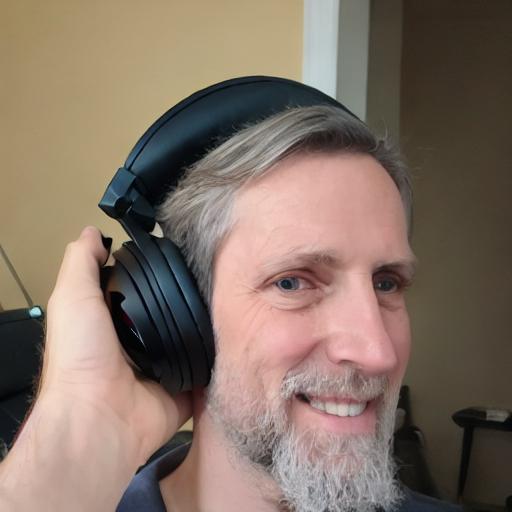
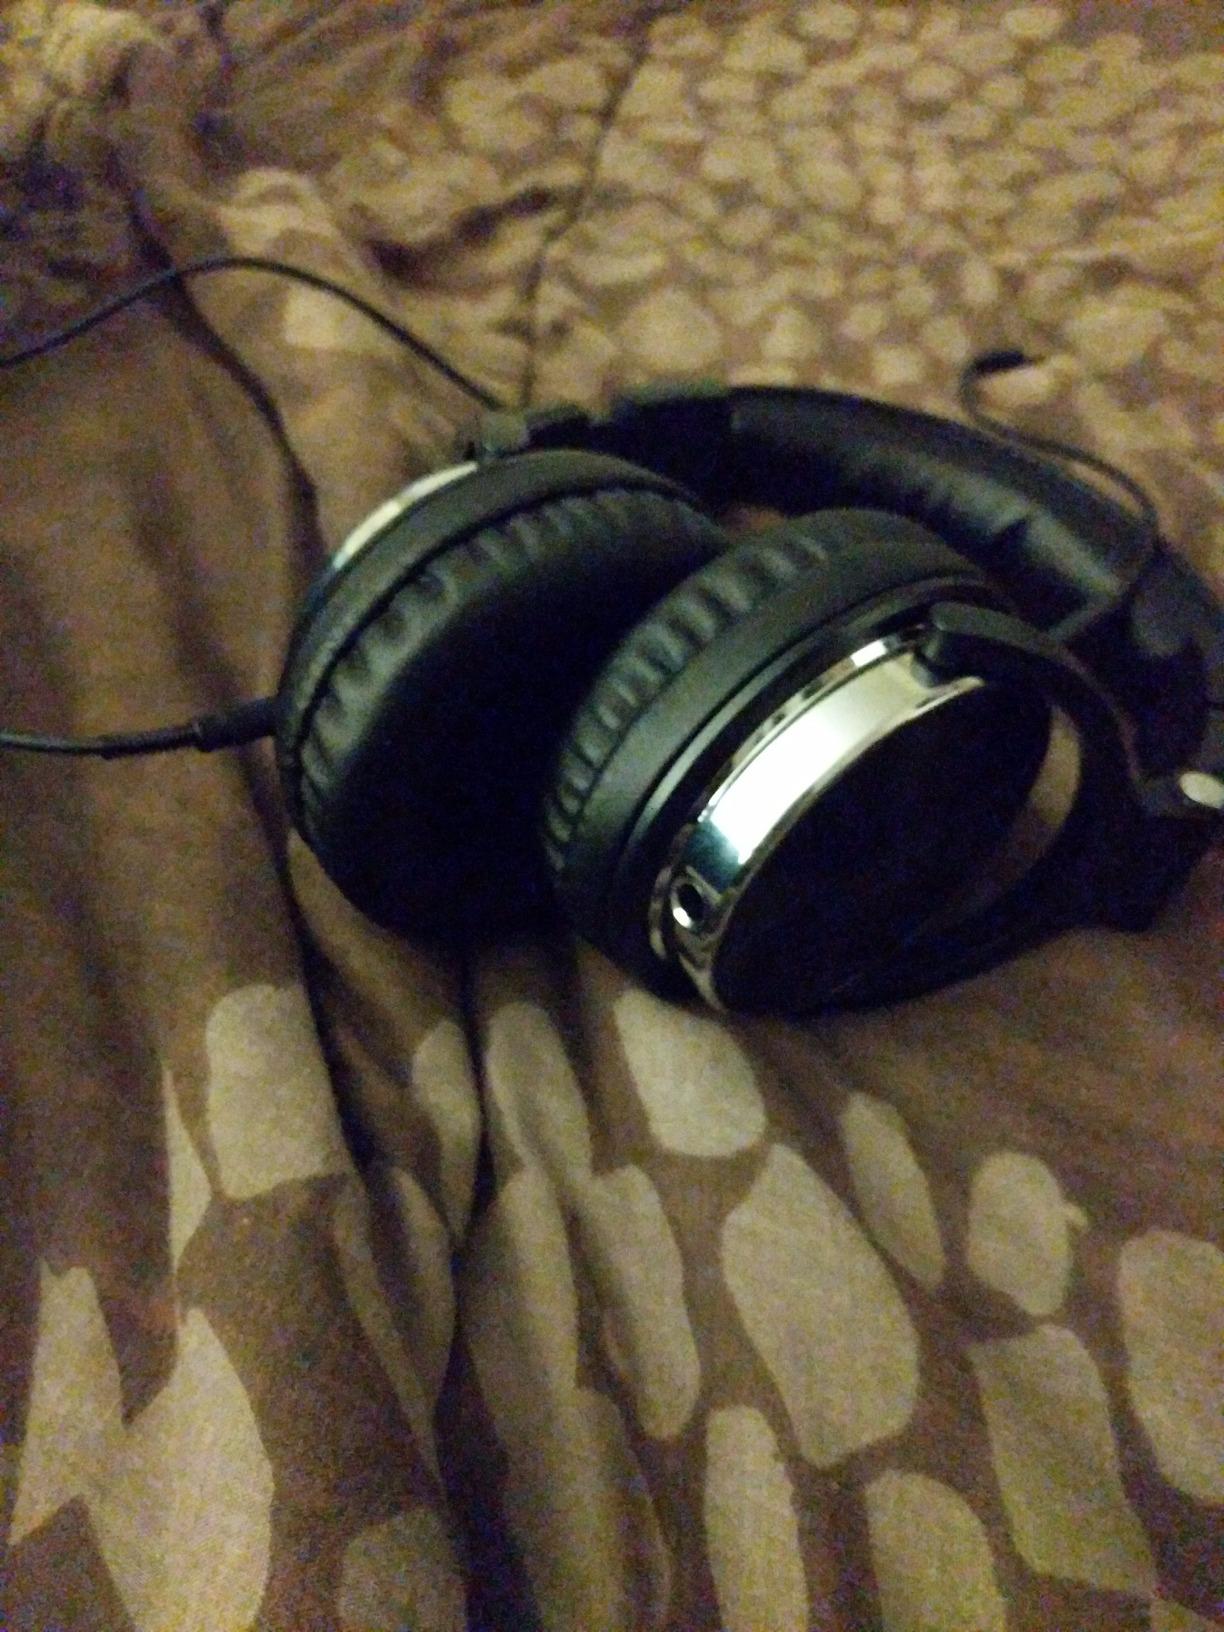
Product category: headphones
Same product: no